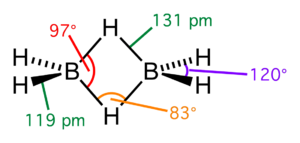
La liaison à trois centres et deux électrons, abrégée en liaison 3c-2e, est un modèle de description d'une liaison chimique à déficit d'électrons dans laquelle trois atomes se partagent deux électrons. Les trois orbitales atomiques forment trois orbitales moléculaires :